Military history of Italy

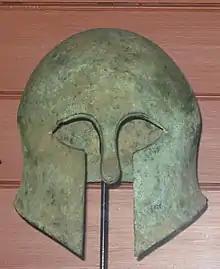
An Etruscan bronze helmet

In the 1st millennium BC, the territory of present-day Italy was inhabited by a multitude of populations differing in origin, culture, language and religion. The difference was also reflected in the variety of military organization they had. Much of central-southern and north-eastern Italy was inhabited by populations called Italic peoples, or rather by the type of languages they spoke. In the 8th century BC in central-southern Italy, for example, Latins were settled in the west from which the Romans would later emerge, Sabines in the upper Tiber Valley, Umbrians in the north-east, Samnites in the south, Oscans and others shared the Italian peninsula with two other main ethnic groups: Etruscans to the north, and Greeks to the south.